Tom Courtenay

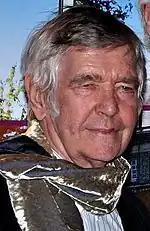
Courtenay in Paris at a premiere of "Quartet" in 2013

In 2002, based on an idea by Michael Godley, Courtenay compiled a one-man show "Pretending To Be Me" based on the letters and writings of poet Philip Larkin, which first played at the West Yorkshire Playhouse in Leeds. It later transferred to the Comedy Theatre in the West End in London. In 2007, Courtenay appeared in two films: "Flood", a disaster epic in which London is overwhelmed by floods, and "The Golden Compass", an adaptation of Philip Pullman's novel, playing the part of Farder Coram. In 2008, he appeared in the BBC adaptation of "Little Dorrit" by Charles Dickens, playing William Dorrit, and the Christmas edition of "The Royle Family", playing David (Senior). In March 2011, he joined the cast of "Gambit", a film starring fellow RADA alumnus Alan Rickman that began filming in May. The film was released in Great Britain in November 2012.